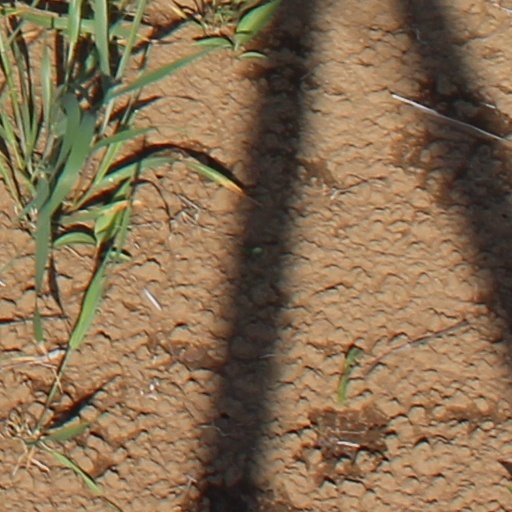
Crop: wheat